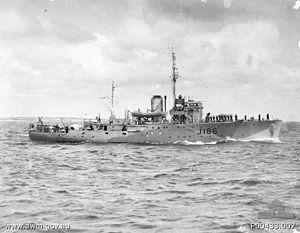
La Tentara Nasional Indonesia Angkatan Laut ou TNI-AL est la marine militaire de la République d'Indonésie. Ses effectifs sont d'un peu plus de 57 000 hommes.